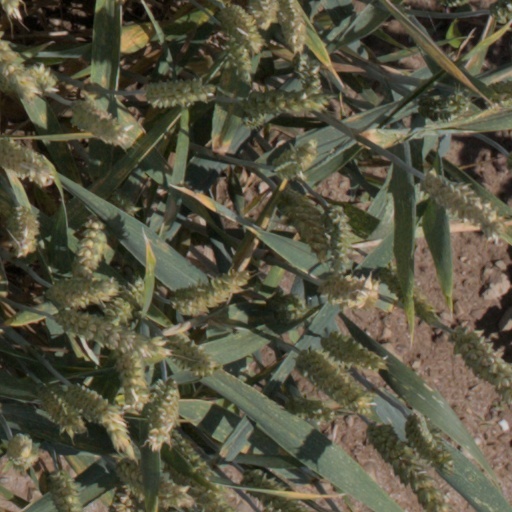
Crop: wheat